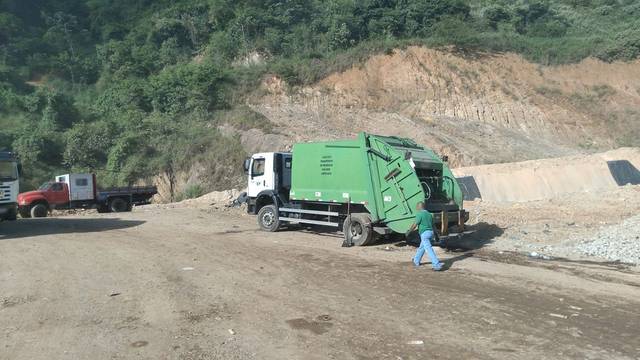
Region: Brazil
Coordinates: -19.852, -43.846